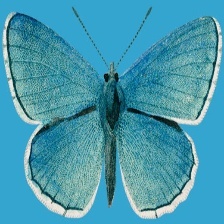
Species: ADONIS
Butterfly family (ImageNet category): lycaenid_butterfly